Mandalorian (character)

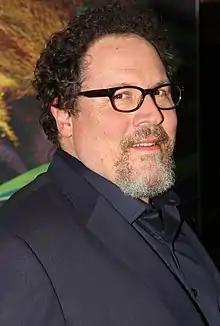
The Mandalorian character was created by Jon Favreau, the creator and showrunner of "The Mandalorian".

The Mandalorian character was created by Jon Favreau, the creator and showrunner of "The Mandalorian". Favreau is a long-time "Star Wars" fan and the Mandalorians are one of his favorite groups of characters from the franchise; he previously voiced one of them in the animated series "". The title character of Favreau's series is considered the first live-action depiction of a Mandalorian, the concept of which was never used in the films, although the Mandalorian culture has been expanded upon in other "Star Wars" works like "The Clone Wars" and "Star Wars Rebels". Boba Fett has been associated with the Mandalorians in "Star Wars" books and other media, but that detail was never featured in the films. Favreau said in creating the Mandalorian character, he attempted to match the look and aesthetics of the original "Star Wars" trilogy, particularly the first film, "Star Wars" (1977). Several Lucasfilm artists created concept art for the character during development of the series, including Christan Alzmann, Doug Chiang, Ryan Church, Nick Gindraux, Jama Jurabaev, and John Park.